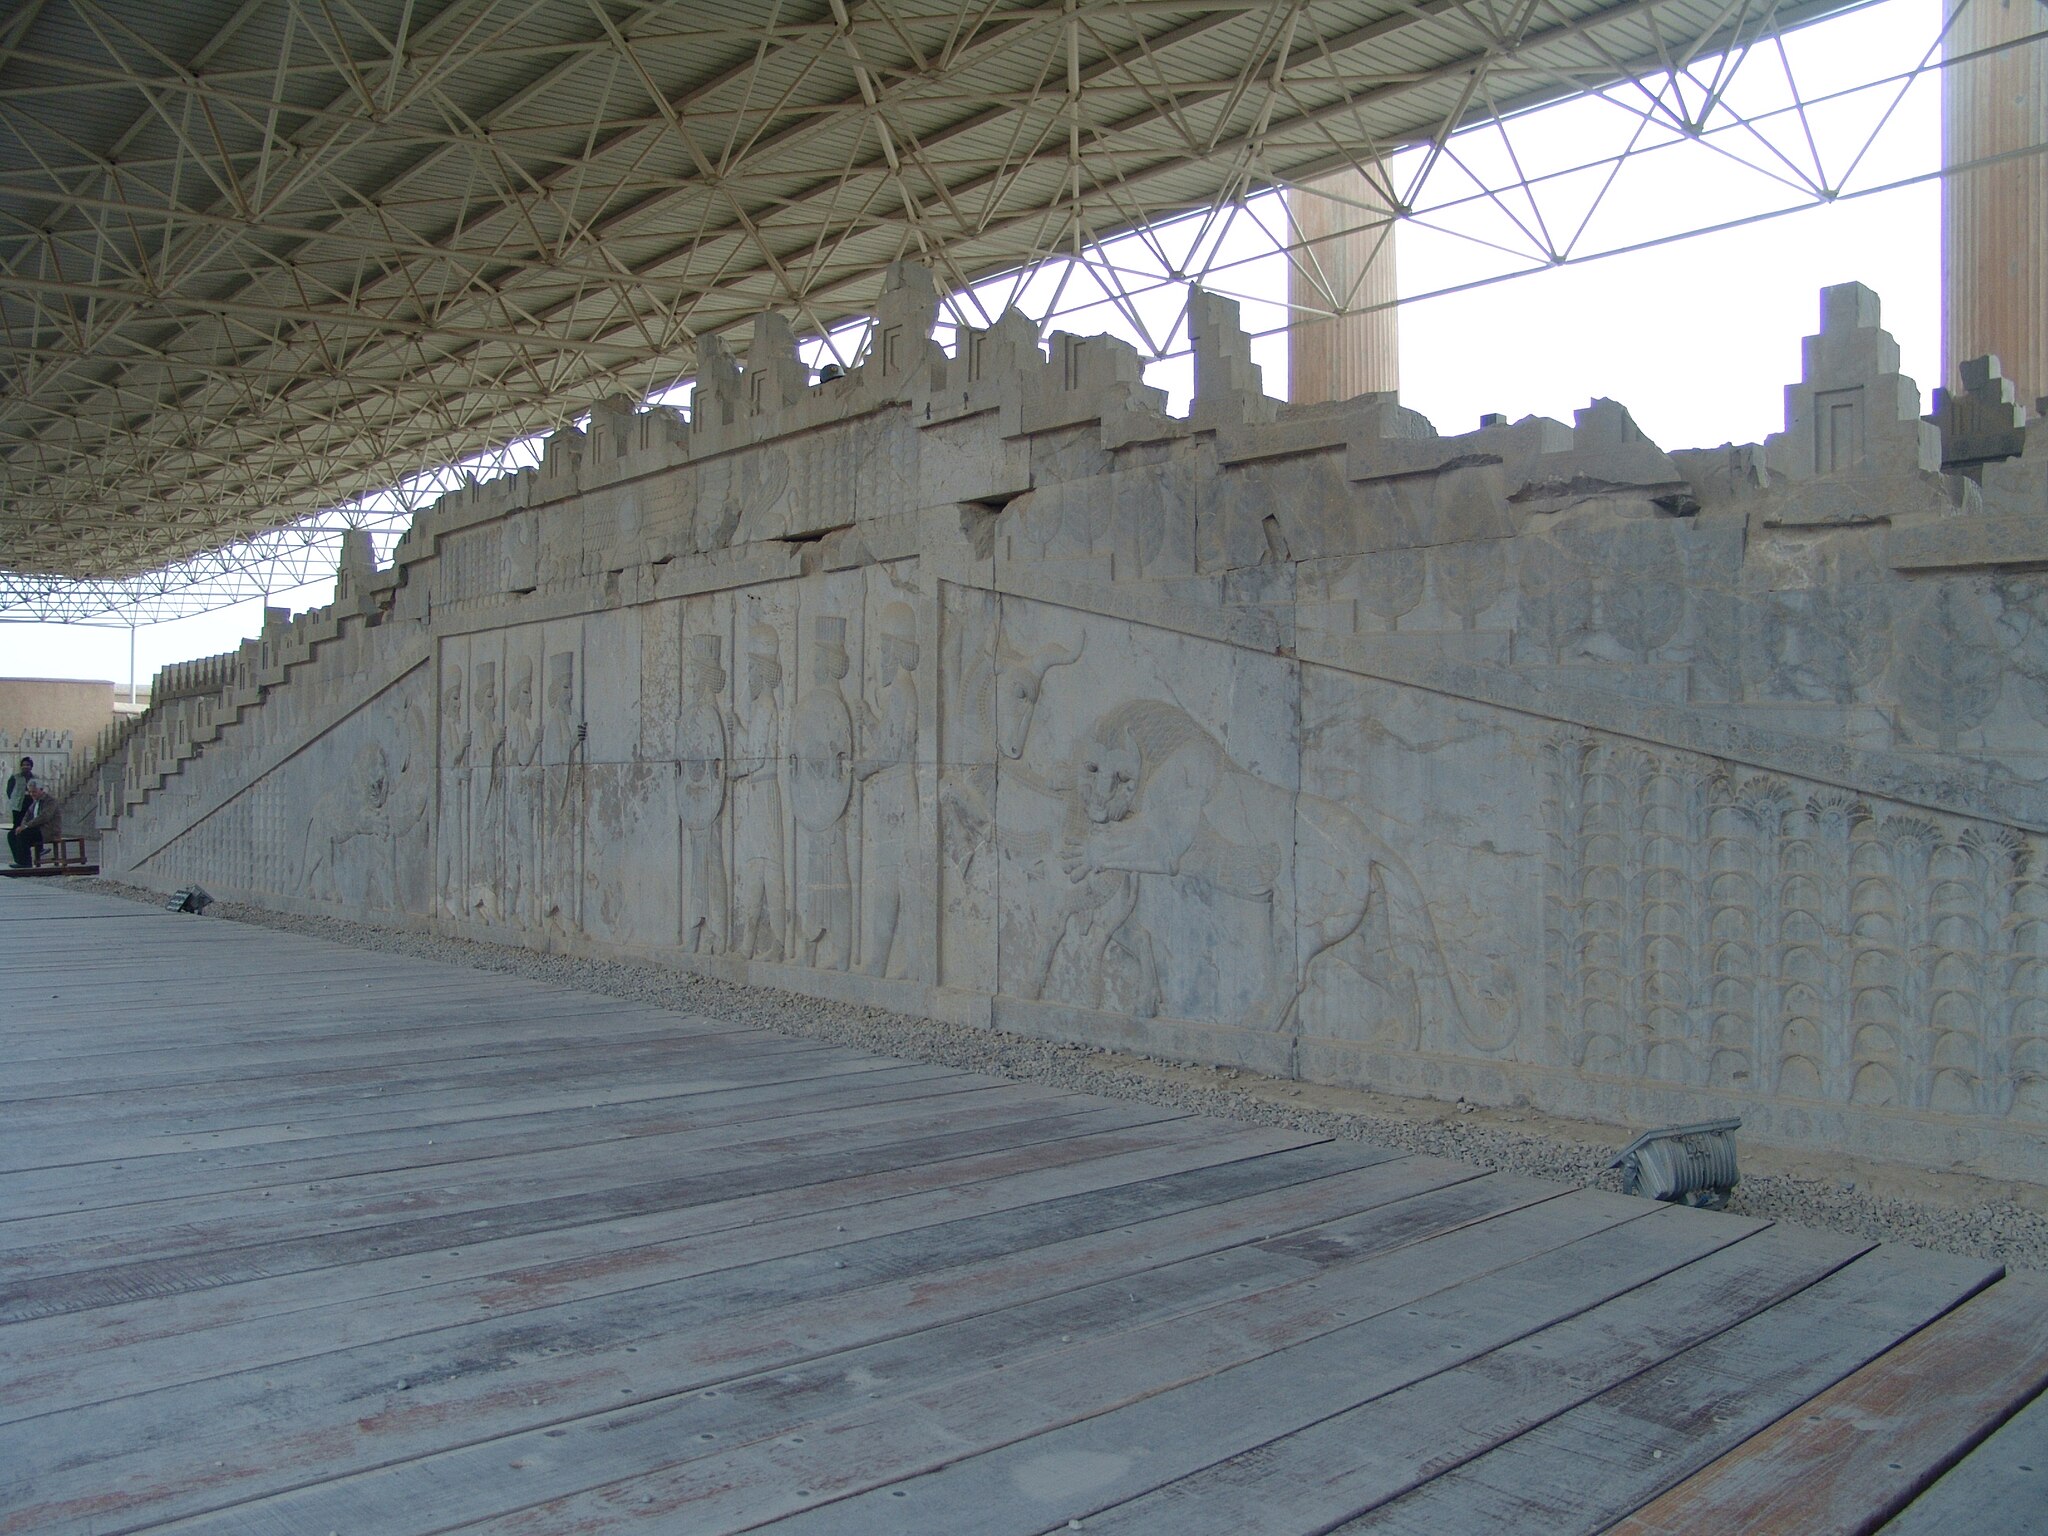
Title: Persepolis Darafsh 2 (18)
Description: Persepolis
Date: 2010-03-21 17:28:22
Categories: GFDL, Taken with Sony DSC-F828, License migration redundant, Self-published work, Files with coordinates missing SDC location of creation, 2010 in Persepolis, Lion attacking a bull, Persepolis, Photos by Darafsh Kaviyani, Apadana eastern stairs